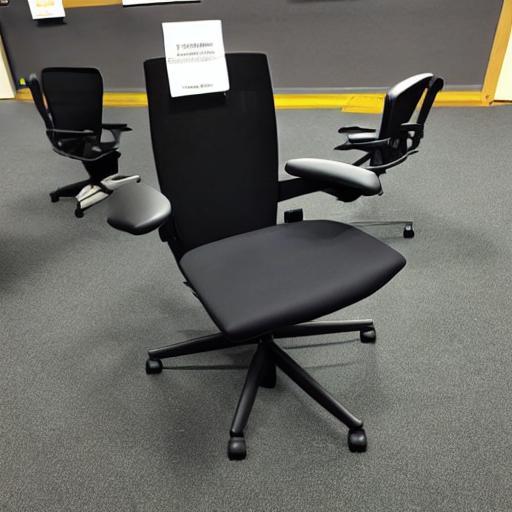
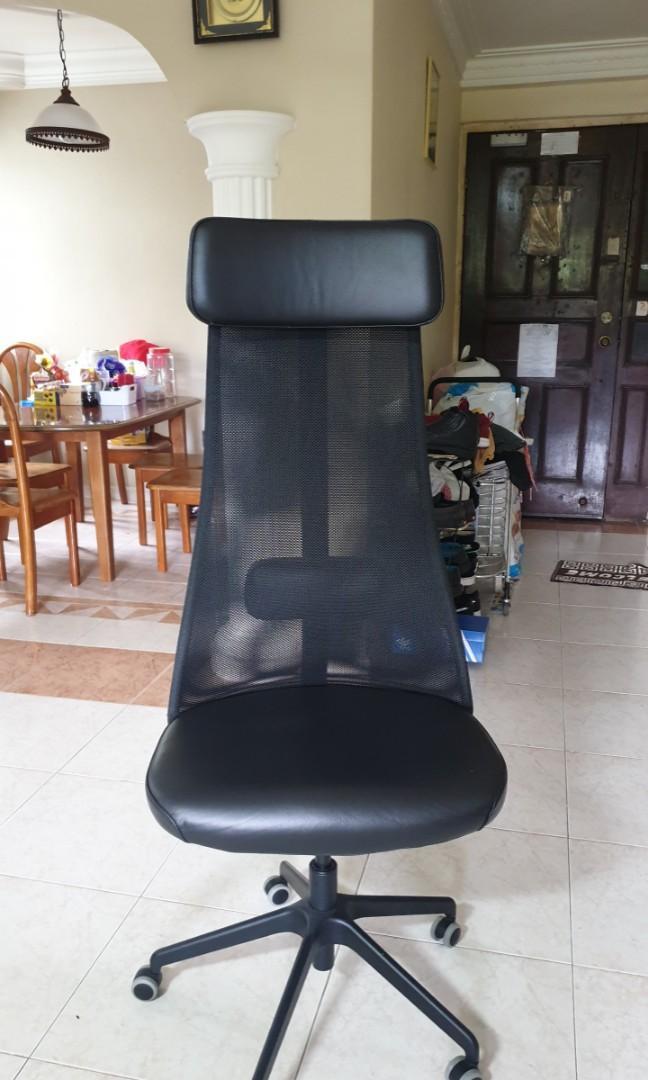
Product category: items_chair
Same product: no